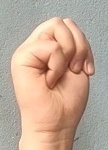
ASL sign: M